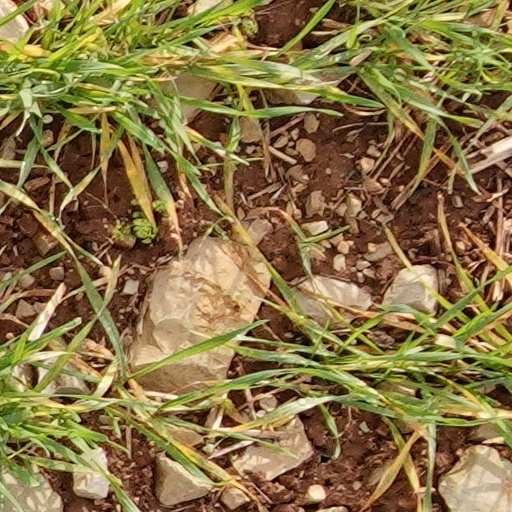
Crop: wheat